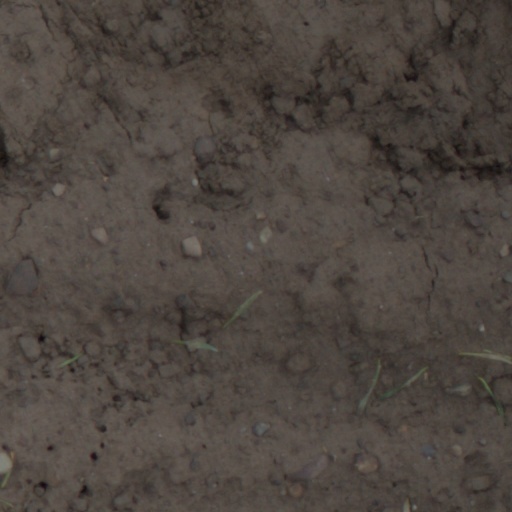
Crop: wheat